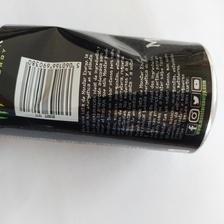
Label: cans